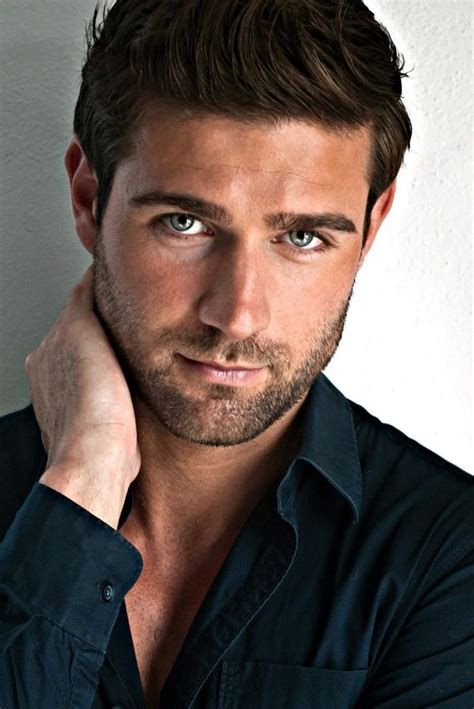
Portrait style: Real Portrait